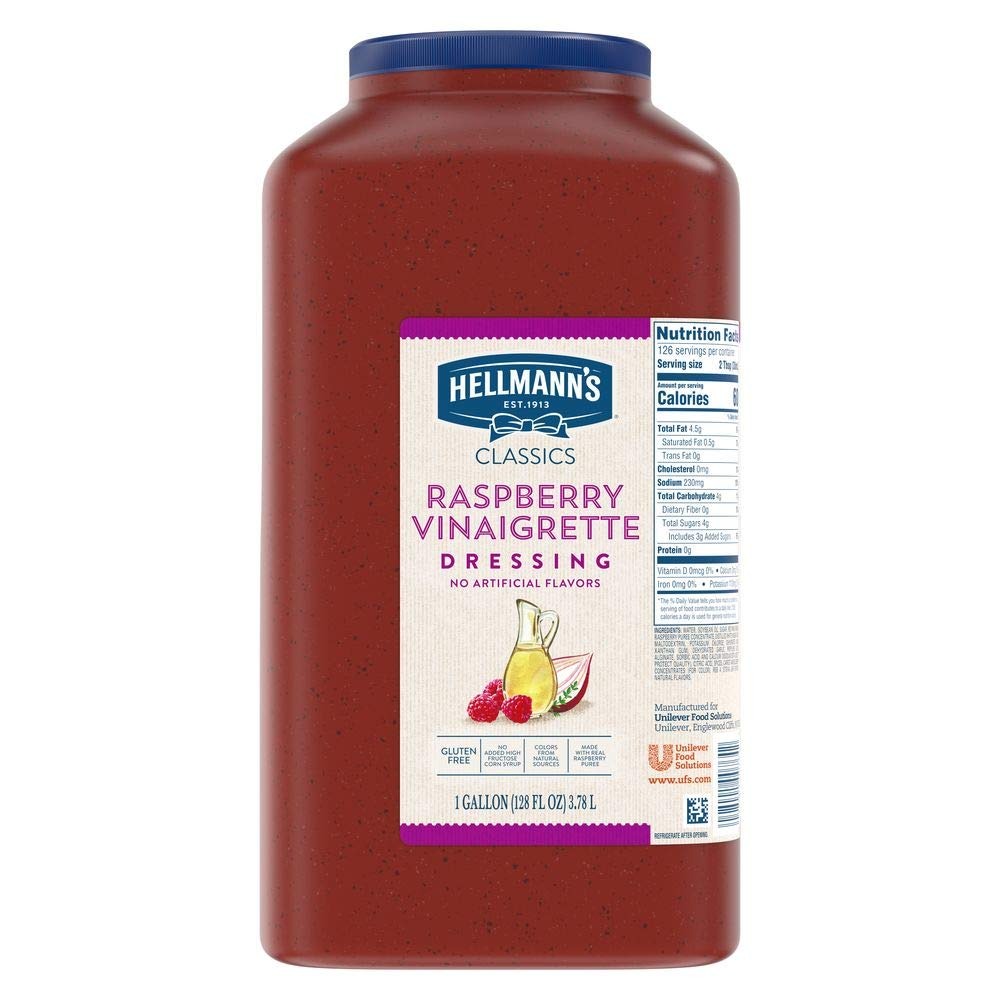
Item Name: Hellmann's Classics Raspberry Vinaigrette Salad Dressing Jug Gluten Free, No Artificial Flavors or High Fructose Corn Syrup, Colors from Natural Sources, 1 gallon (Pack of 1)
Bullet Point 1: Applications ranging from marinades and dips, to glazes and finishing sauces
Bullet Point 2: Made with real Raspberry puree
Bullet Point 3: Gluten-free dressing contains no artificial flavors or high fructose corn syrup and is made with colors from natural sources
Bullet Point 4: Shelf-stable salad dressing container for convenient long-term storage
Bullet Point 5: Vinaigrette Salad Dressing offers raspberry flavor with slight notes of oregano and a hint of sweetness
Value: 128.0
Unit: Fl Oz

Price: 32.895